GNU Mailman

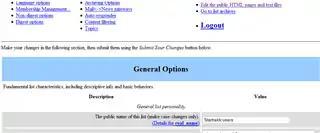
Web administration interface for GNU Mailman 2.1

Mailman runs on most Unix-like systems, including Linux. Since Mailman 3.0 it has required Python-3.4 or newer. It works with Unix-style mail servers, such as Exim, Postfix, Sendmail and qmail. Features include: